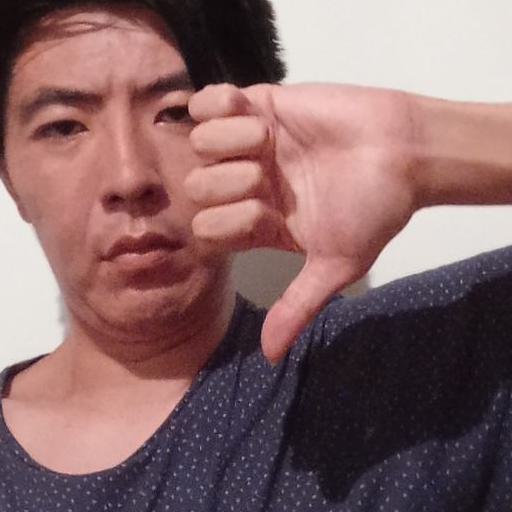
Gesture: dislike